Duke's Hollow

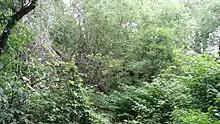
Duke's Hollow in 2014

Duke's Hollow is a 0.27 hectare Local Nature Reserve and Site of Metropolitan Importance for Nature Conservation in Chiswick in the London Borough of Hounslow. It is owned and managed by Hounslow Council.